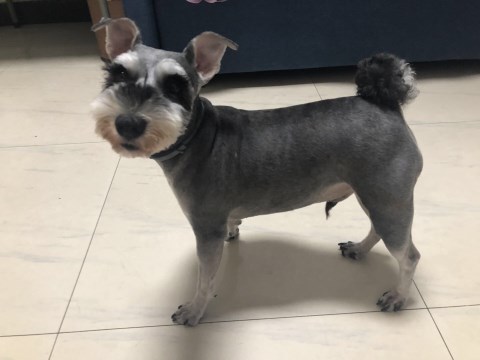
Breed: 2342-n000102-miniature_schnauzer